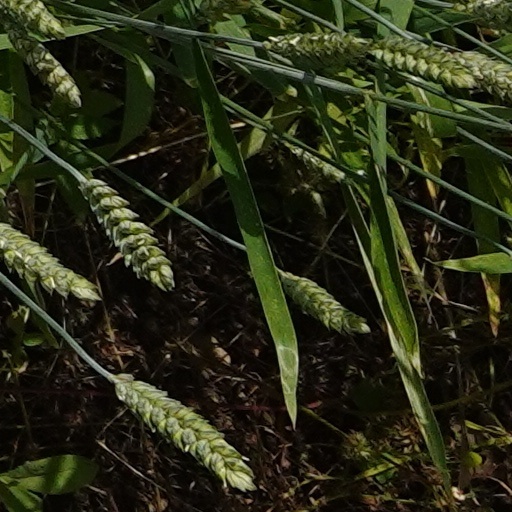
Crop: wheat